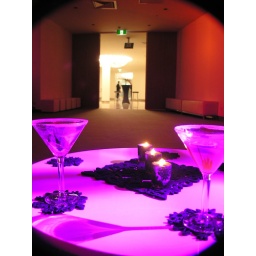
Cocktails and candles as table setting at venue launch in Sydney.